Thikka

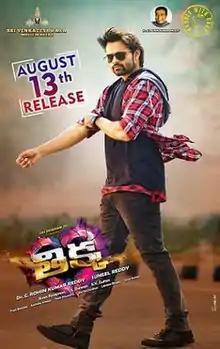
Theatrical release poster

Thikka is 2016 Indian Telugu-language action comedy film produced by Dr. Rohin Reddy on Sri Venkateswara Movie Makers banner and directed by Sunil Reddy. The film stars Sai Dharam Tej, Larissa Bonesi and Mannara Chopra, with Rajendra Prasad, Ajay, Ali, and Vennela Kishore in supporting roles. The music is composed by S. Thaman. with cinematography by K. V. Guhan and editing by Karthika Srinivas.